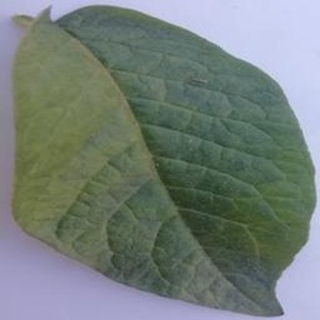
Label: healthy_potato